36th Infantry Regiment (United States)

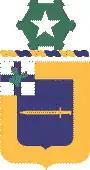
Coat of arms

The 36th Infantry Regiment is a United States Army infantry regiment.